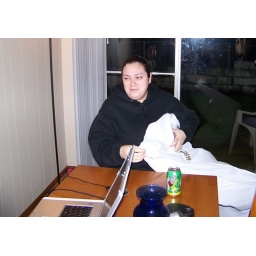
There's a dress in that bag